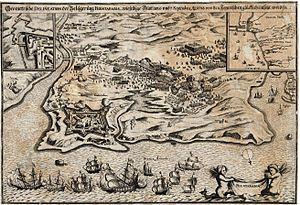
Vue générale du siège de la forteresse de Fontarabie en 1638 avec troupes terrestres et escadre française en mer. Gravure allemande.
La bataille de Fontarrabie ou Fontarabie, ou Fuenterrabía une victoire espagnole sur la France.
La bataille de Getaria est une bataille navale livrée le 22 août 1638 dans le petit port de Getaria, sur la côte du pays basque espagnol, durant la guerre de Trente Ans. Elle se passe trois ans après l'engagement français dans le conflit alors que celui est encore très indécis. Le combat oppose une escadre française qui soutient les forces terrestres progressant le long du littoral à une escadre espagnole arrivée en renfort. Alors que plusieurs affrontements ont déjà eu lieu en Méditerranée, c'est la première grande bataille navale franco-espagnole dans l'Atlantique. C'est une victoire française qui ébranle la puissance espagnole sur mer, mais qui ne profite pas à Louis XIII et Richelieu, car les troupes à terre sont tenues en échec.